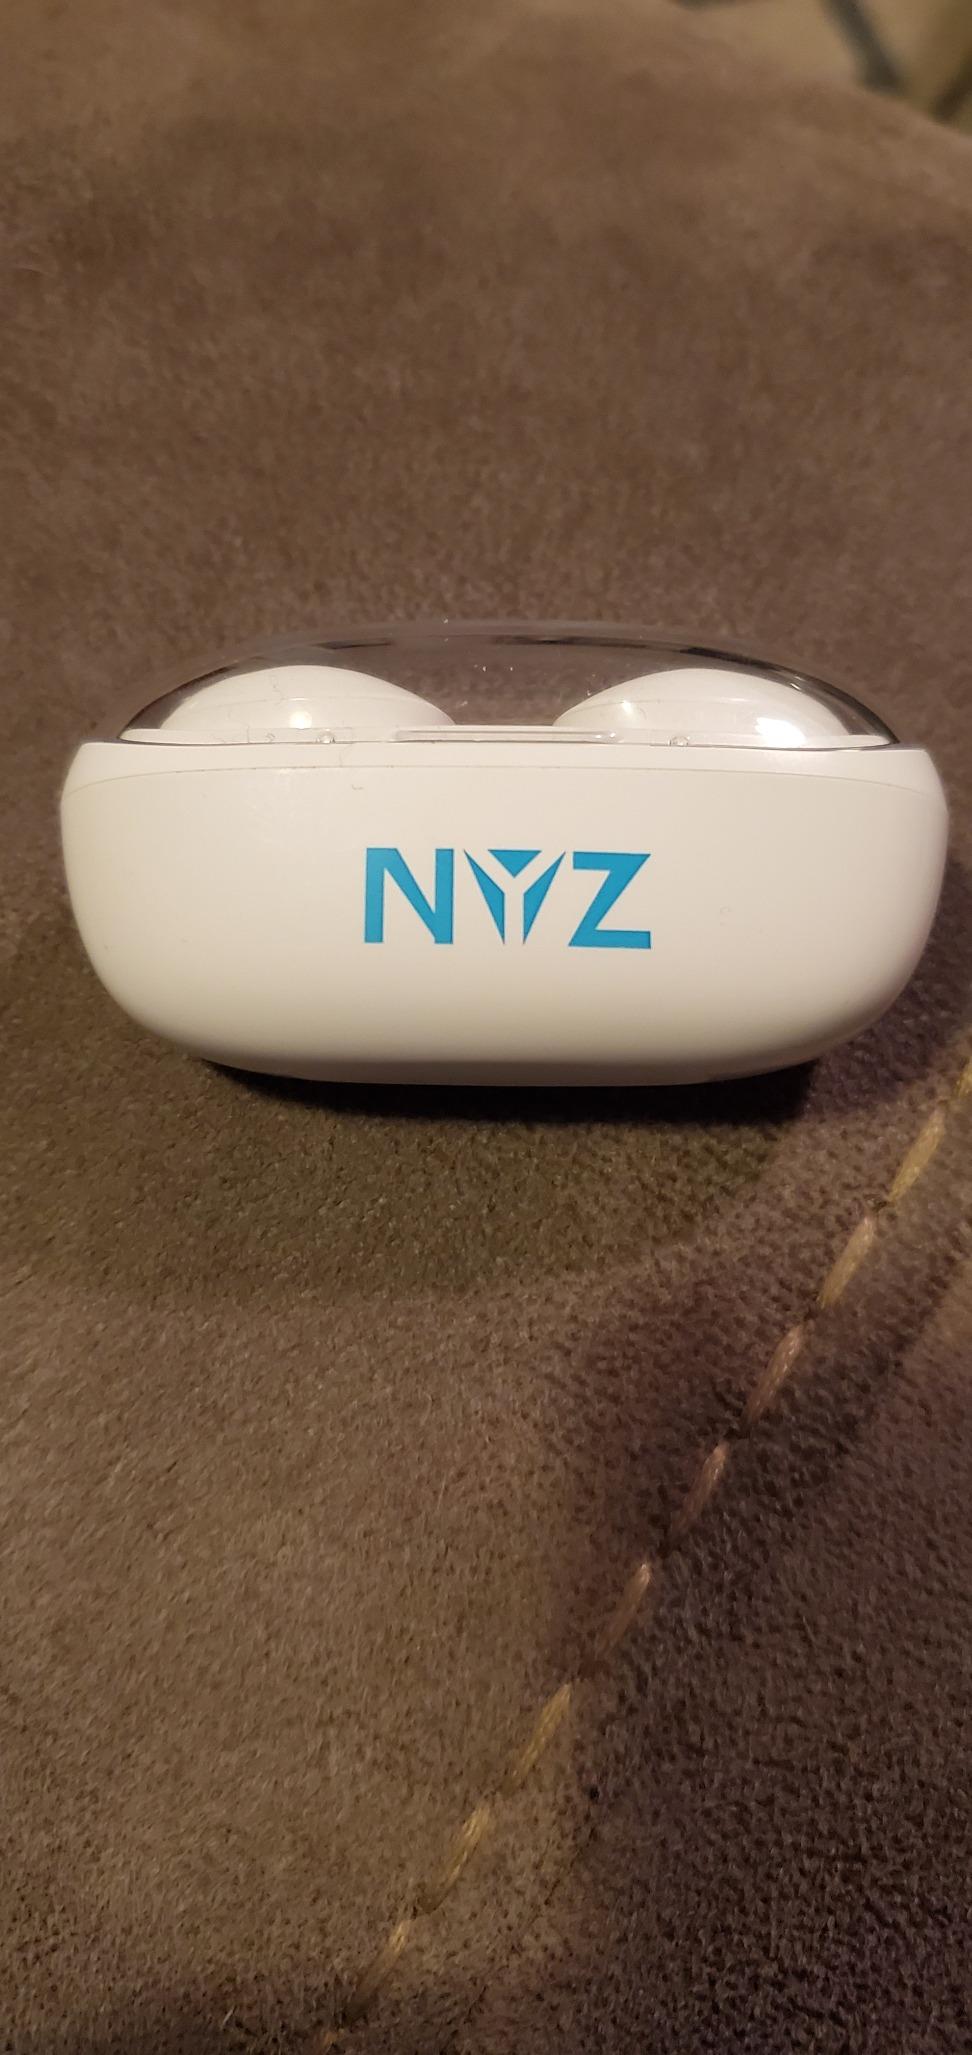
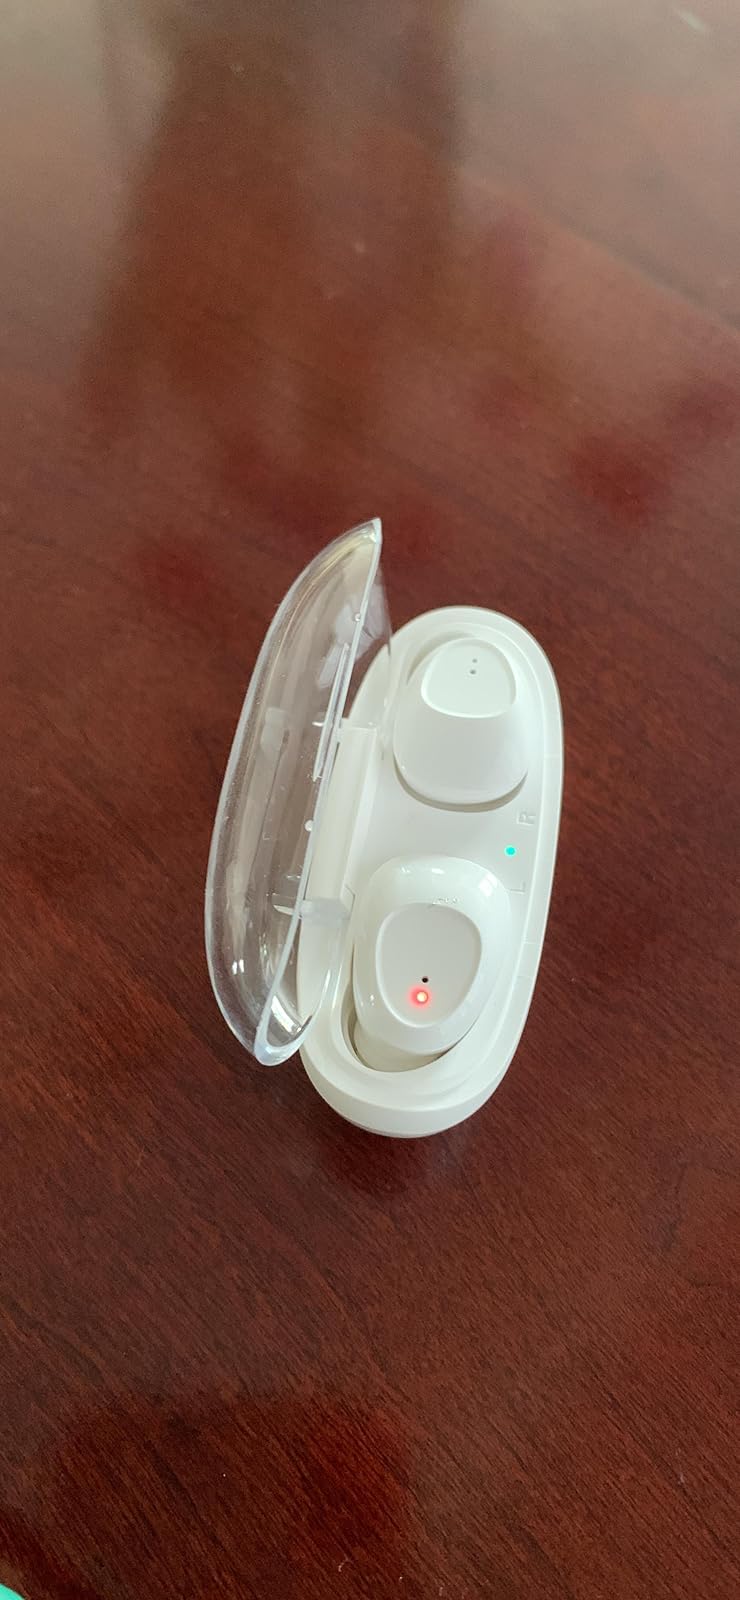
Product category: earbuds
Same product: yes